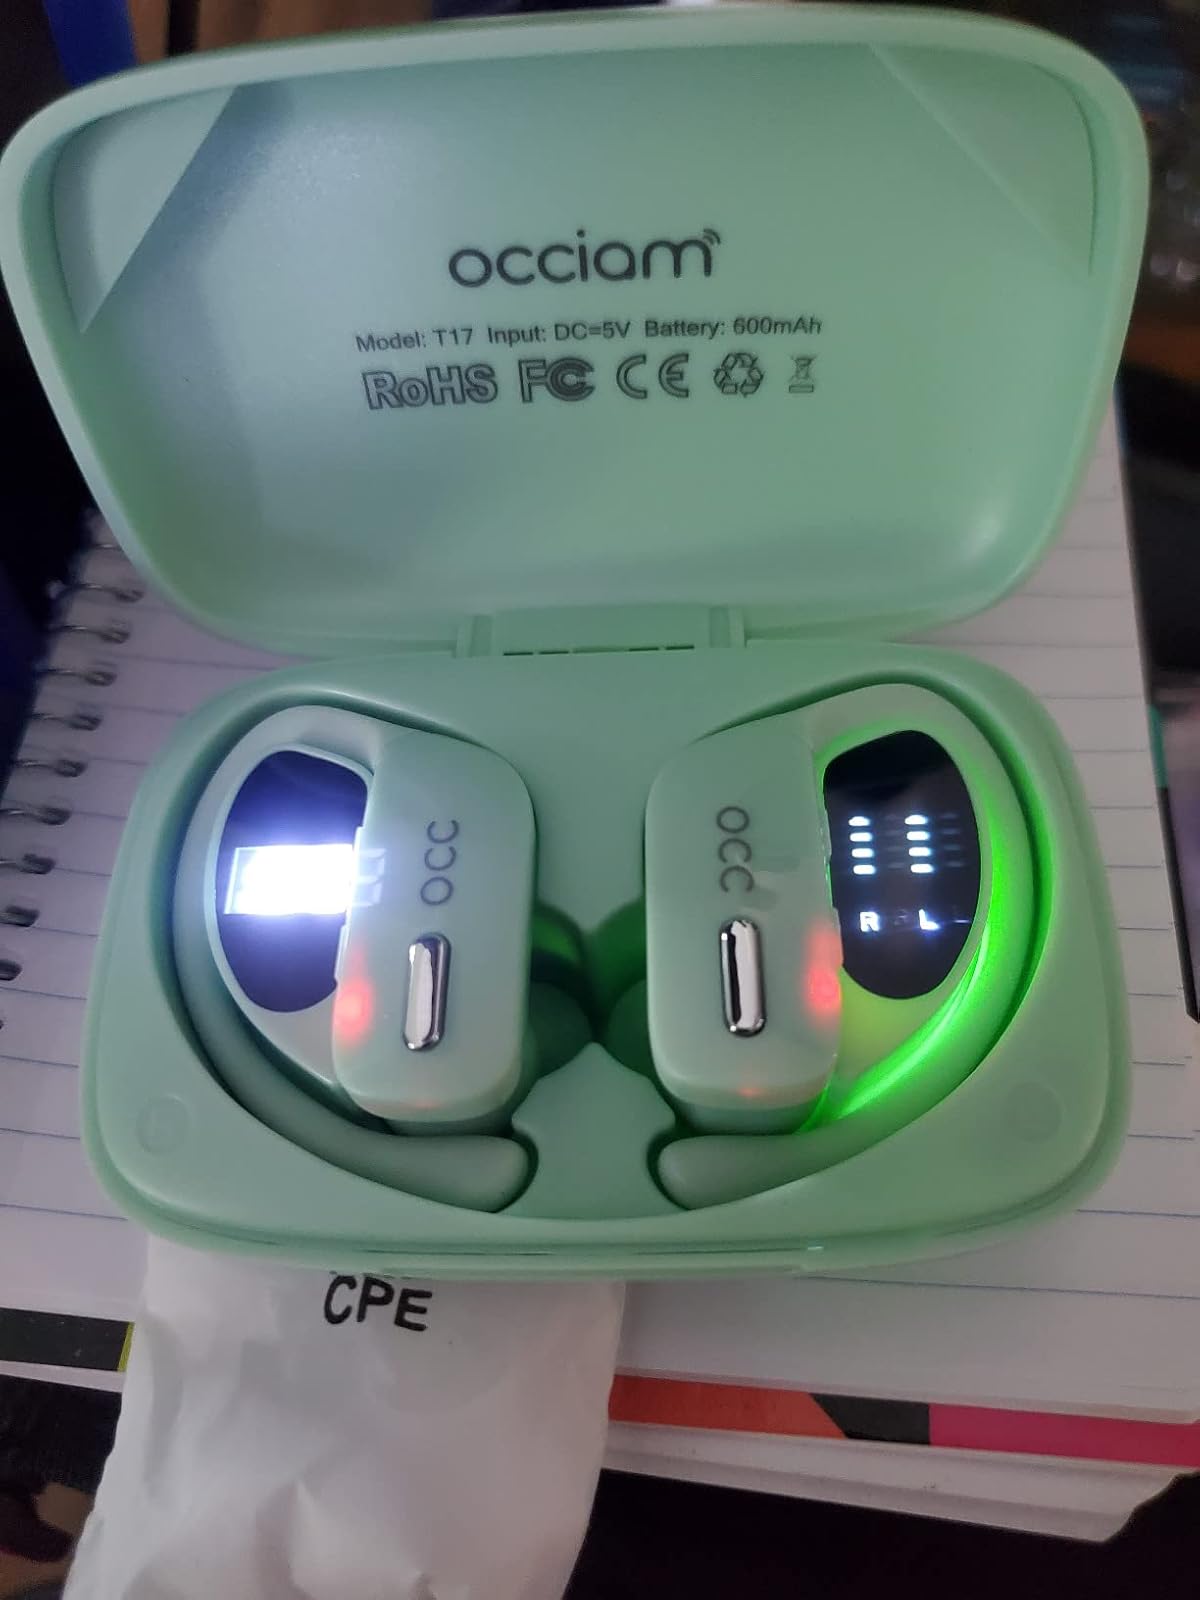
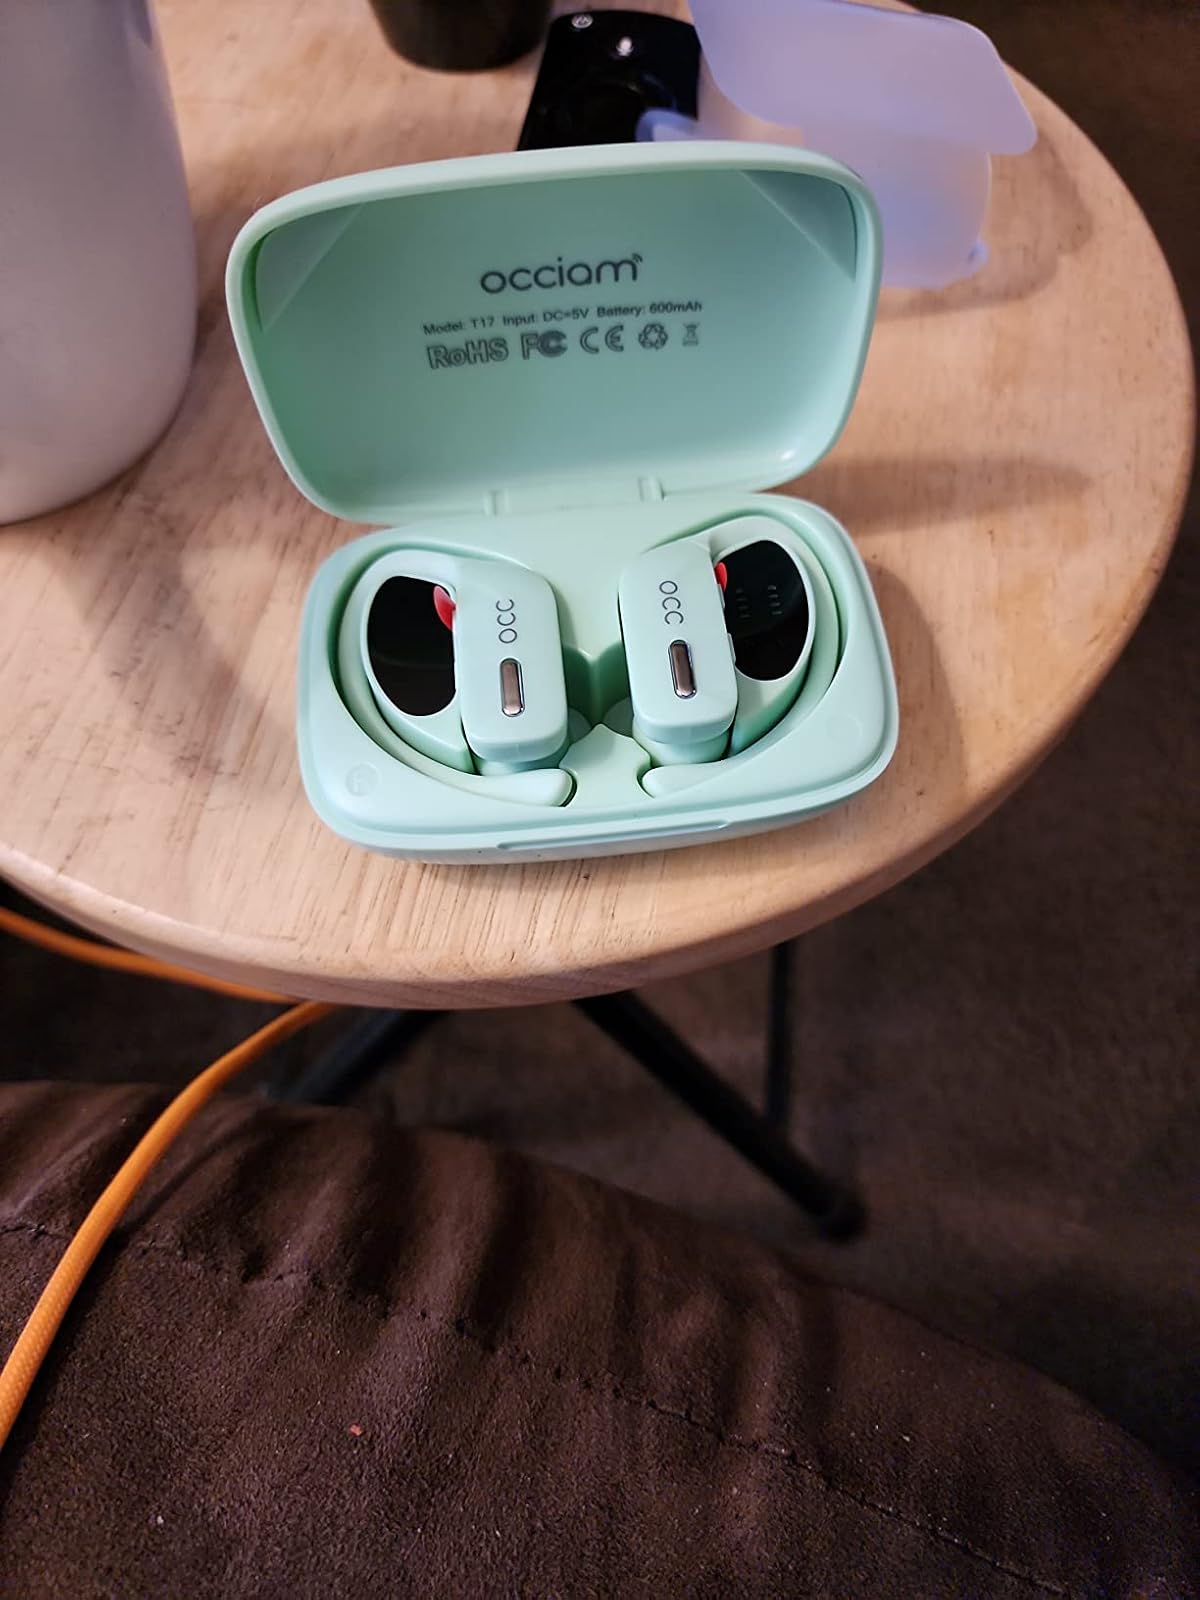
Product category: earbuds
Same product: yes